Gamelan

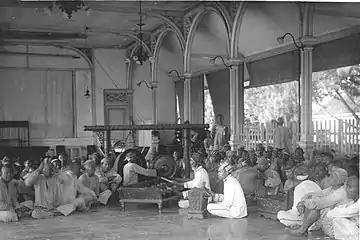
Gamelan is used by patients at Sumber Porong Mental Hospital in Java, between 1902 and 1922

Varieties of gamelan are distinguished by their collection of instruments and use of voice, tunings, repertoire, style, and cultural context. In general, no two gamelan ensembles are the same, and those that arose in prestigious courts are often considered to have their own style and tuning. Certain styles may also be shared by nearby ensembles, leading to a regional style. The varieties are generally grouped geographically, with the principal division between the styles favored by the Balinese, Javanese, and Sundanese peoples. Javanese gamelan has soft and slow tones, while Balinese gamelan has strong and dynamic tones with fast music rhythms, while Sundanese gamelan which is dominated by the sound of flutes makes it not only soft but also mellow.